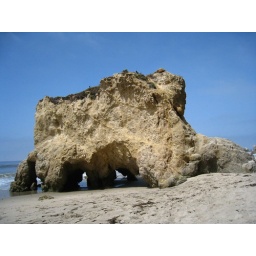
rock cave in el matador state beach in malibu